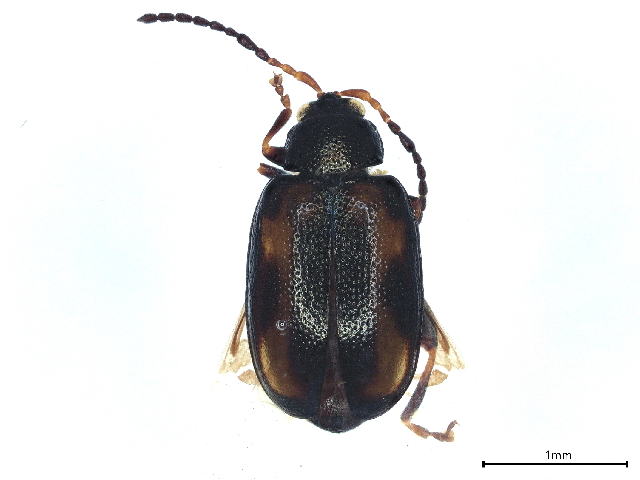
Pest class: striped_flea_beetle